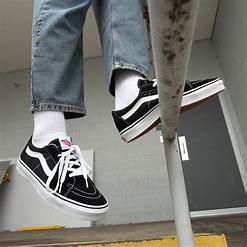
Brand: Vans
Model: Skate Skate